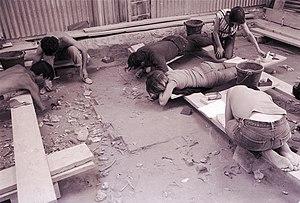
Les archéologues au travail à Pincevent
Le site préhistorique de Pincevent se trouve sur la commune de La Grande-Paroisse, dans la vallée de la Seine en aval de Montereau-Fault-Yonne. Il a livré les vestiges d'un campement de chasseurs de rennes magdaléniens datant d'environ 12 300 ans. Sa découverte en 1964 puis sa fouille sous la direction d'André Leroi-Gourhan ont permis des progrès importants dans la connaissance du Magdalénien mais aussi en ce qui concerne les méthodes de l'archéologie préhistorique.